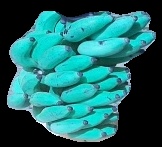
Variety: elakki-bale
Grade: grade3